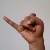
The image shows a hand gesture representing the letter 'J' in Indian Sign Language.